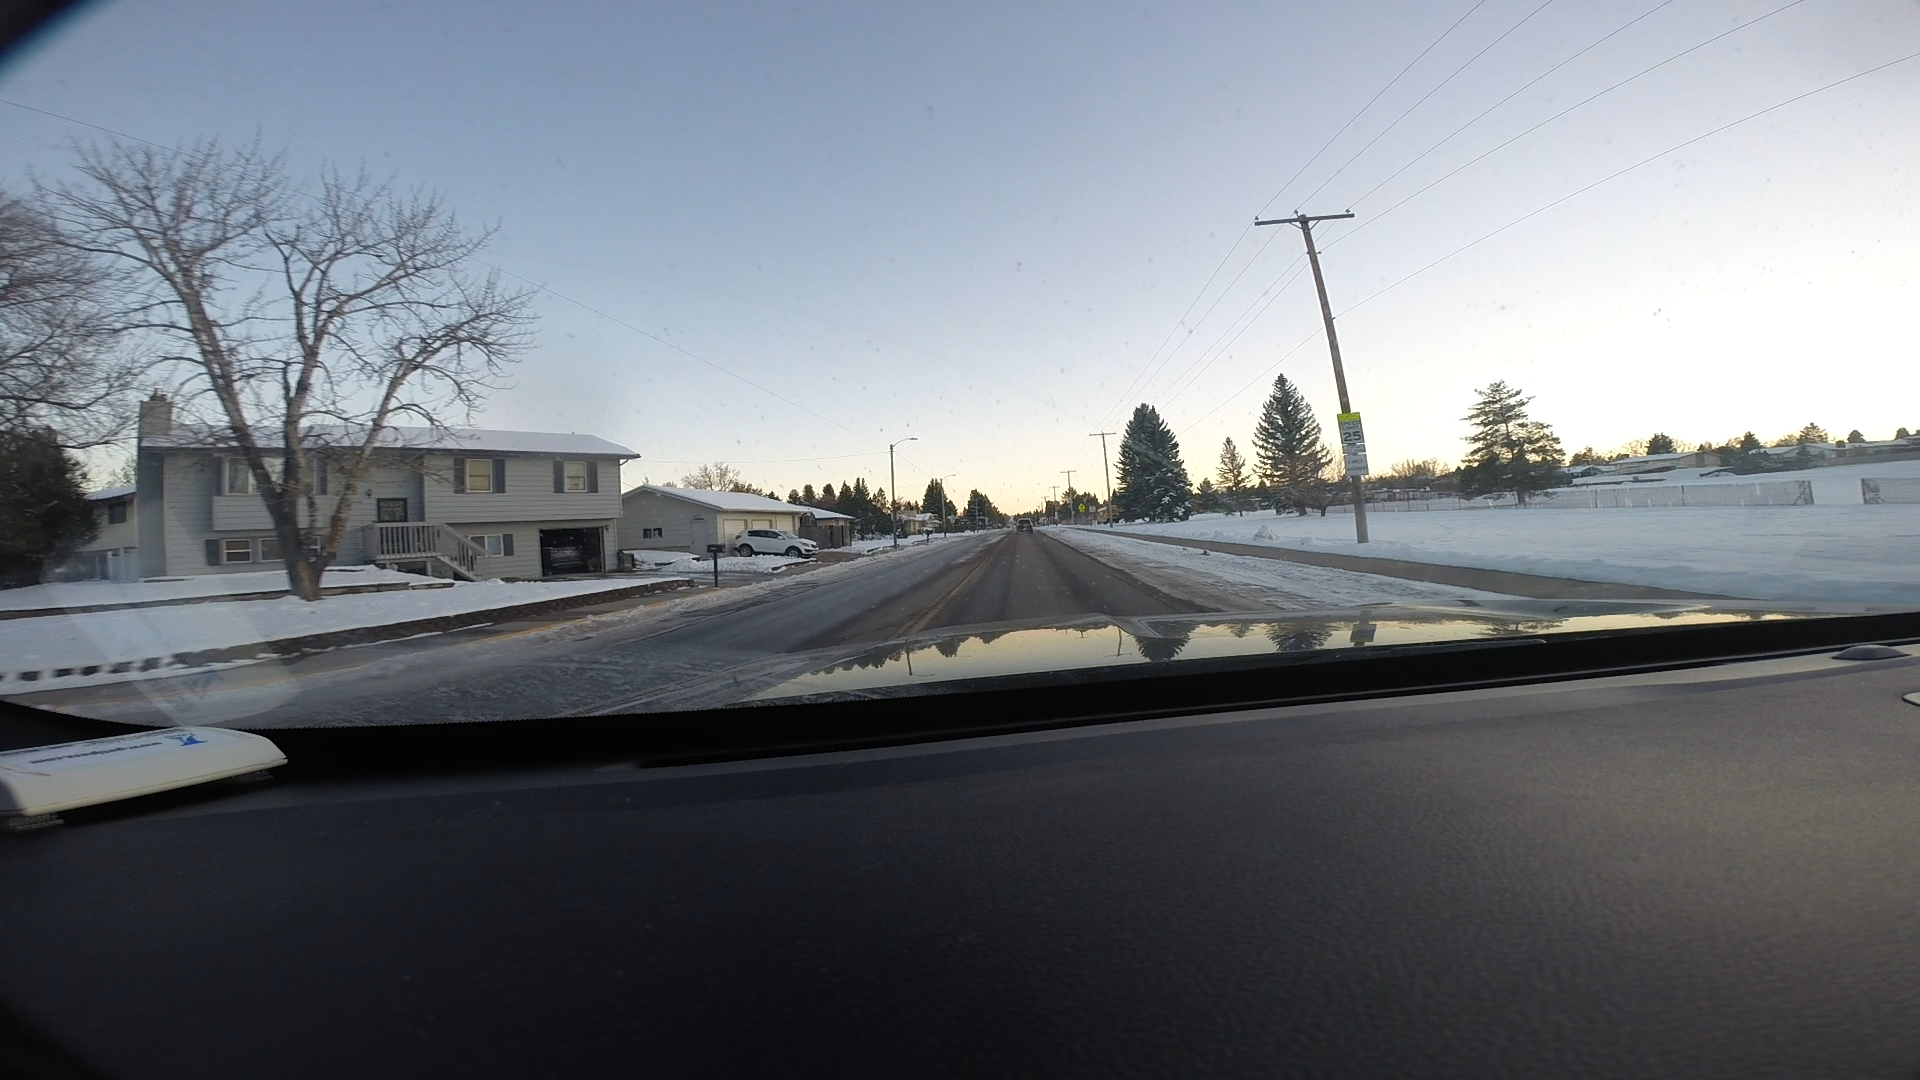
Speed limit sign label: mph25